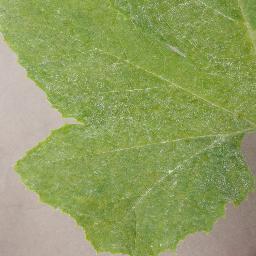
Label: Squash___Powdery_mildew